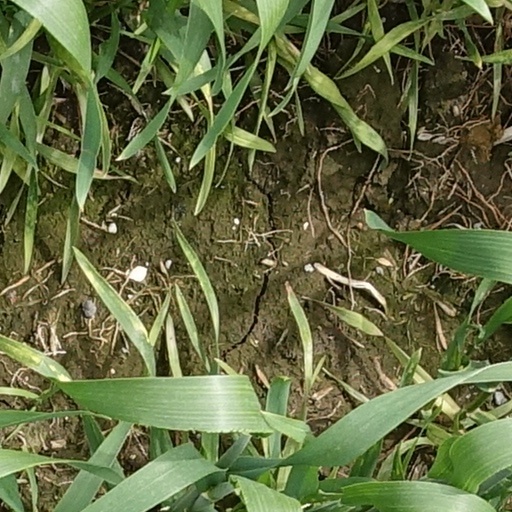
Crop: wheat